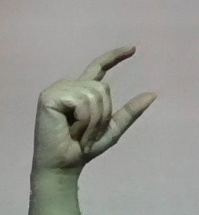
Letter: dal